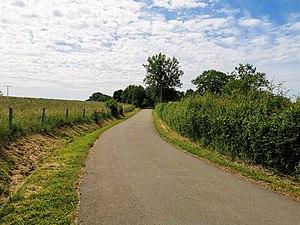
Sur l'itinéraire cyclable Charly Gaul (PC11), à l'est de Hassel. Vue en direction sud.